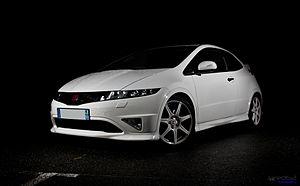
Honda Civic FN2 2.0 K20Z4 200cv